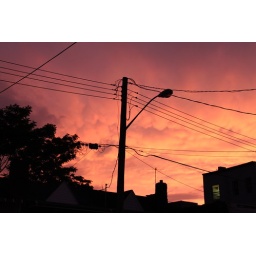
too many to take a clear shot of the sky in my neighborhood